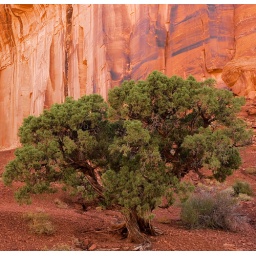
This was in the shade in Monument Valley. I liked the contrast of the green with the reds and golds of the soil and wall behind.